Bateleur

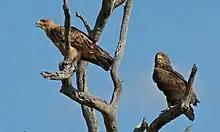
A juvenile bateleur with a tawny eagle ("Aquila rapax"), a similar eagle in life history.

The bateleur was once reported to be a very common predator of reptiles like their cousins the snake eagles. Although this is somewhat erroneous, bateleurs do not infrequently include reptiles in their diet. As much as 30% of the diet can be reptilian, mainly snakes. Some reptiles taken are small and innocuous such as a few species of plated lizards and a few species of colubrid snakes. However, like their cousins, the bateleur does not seem to shy away from venomous snakes nor other large or formidable reptiles. They have been known to take puff adder ("Bitis arietans"), boomslangs ("Dispholidus typus"), Egyptian cobras ("Naja haje") and unidentified mambas, with the latter actually reported to be the most prominent known reptile prey in compilation studies, accounting for 18.9% of reported reptile prey and 3.35% of total prey. They can take sizable snakes, even adult puff adders which can grow much heavier than the eagle themselves. However, the bateleur is not immune to venom nor is as well specialized to dispatching venomous snakes as are snake eagles, and, in one case, a mutual killing recorded between a puff adder and a bateleur was reported. Sizable, and far from defenseless, if not venomous reptiles known in the prey spectrum may include monitor lizards including Nile ("Varanus niloticus") and savannah monitors ("Varanus exanthematicus"), some terrapins and tortoises and African rock pythons ("Python sebae"), although excepting small, young ones, these types of reptilian prey are perhaps in many cases consumed after they are already deceased, such as via roadkills. Nevertheless, bateleurs occasionally hunt small tortoises and monitor lizards, and in one instance, live predation on an adult monitor lizard about 1.4 m in length has been reported. The bateleur is known to carry snakes to the nest in the style of ordinary snake eagles, with the dead snake being half swallowed and subsequently extracted by the capturing bird's mate, usually the female at the nest. Seldom identified prey may include assorted, and almost entirely unidentified, insects. Mostly swarming social insects seem to attract bateleurs, including locusts. It was recently verified that bateleurs will semi-regularly visit termite mounds to hunt down alates, although such feeding has been inferred in the past. Other prey can include a rare amphibian, none of which are known to be identified to species or family. Although fish are not typically taken, as much as 1.1% of the diet locally can consist of large "Clarias" catfish and it is likely that stranded fish are not neglected when opportuned upon.